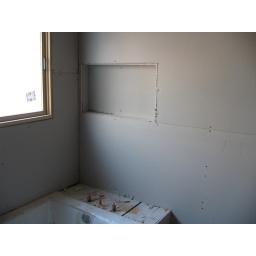
More of master tub with cubby in wall behind it.